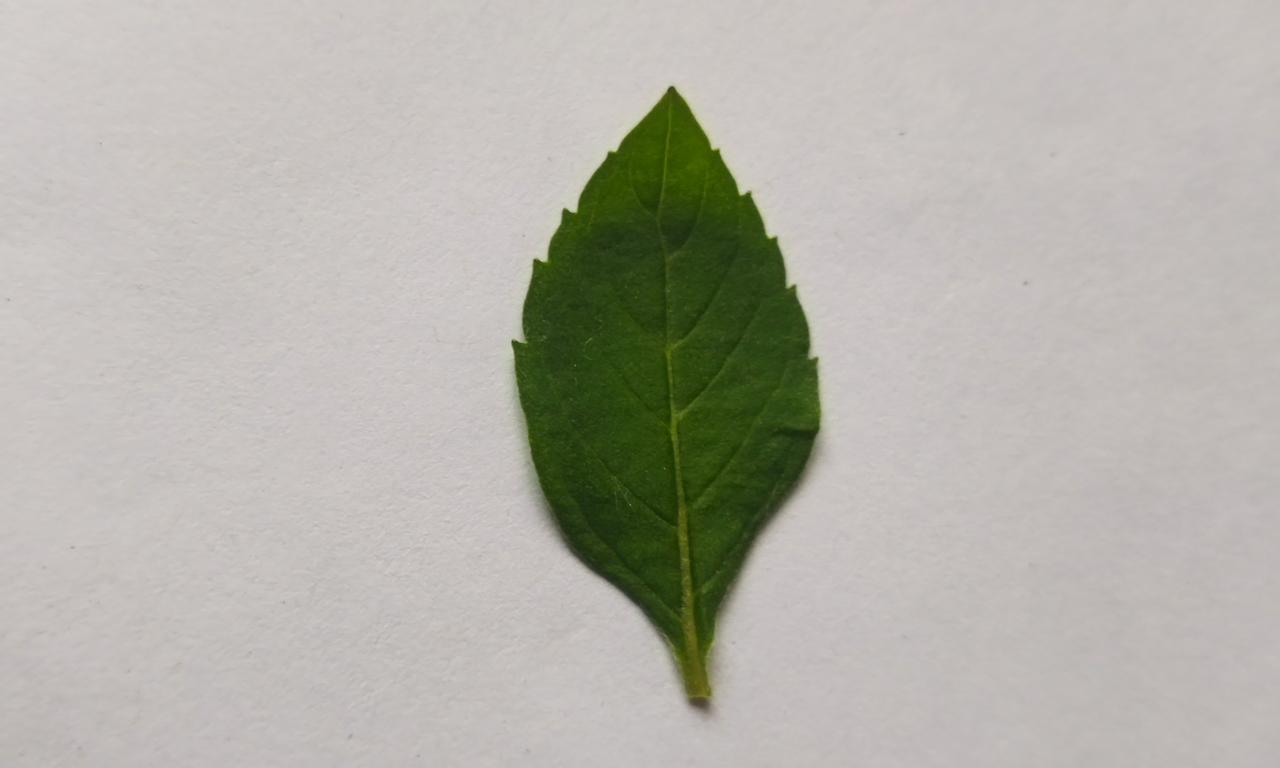
Label: Fresh